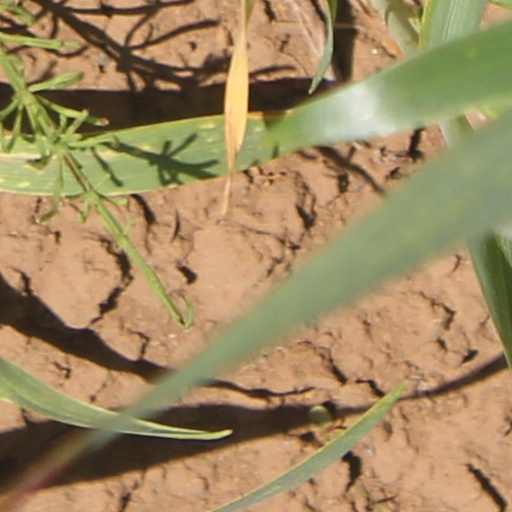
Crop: wheat